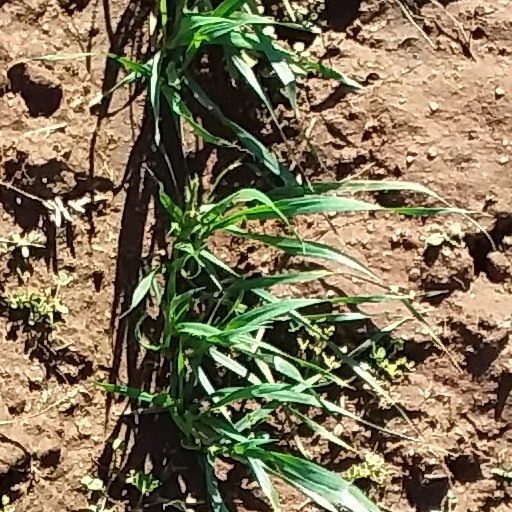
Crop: wheat